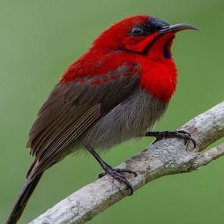
Species: CRIMSON SUNBIRD
Scientific name: AETHOPYGA SIPARAJA